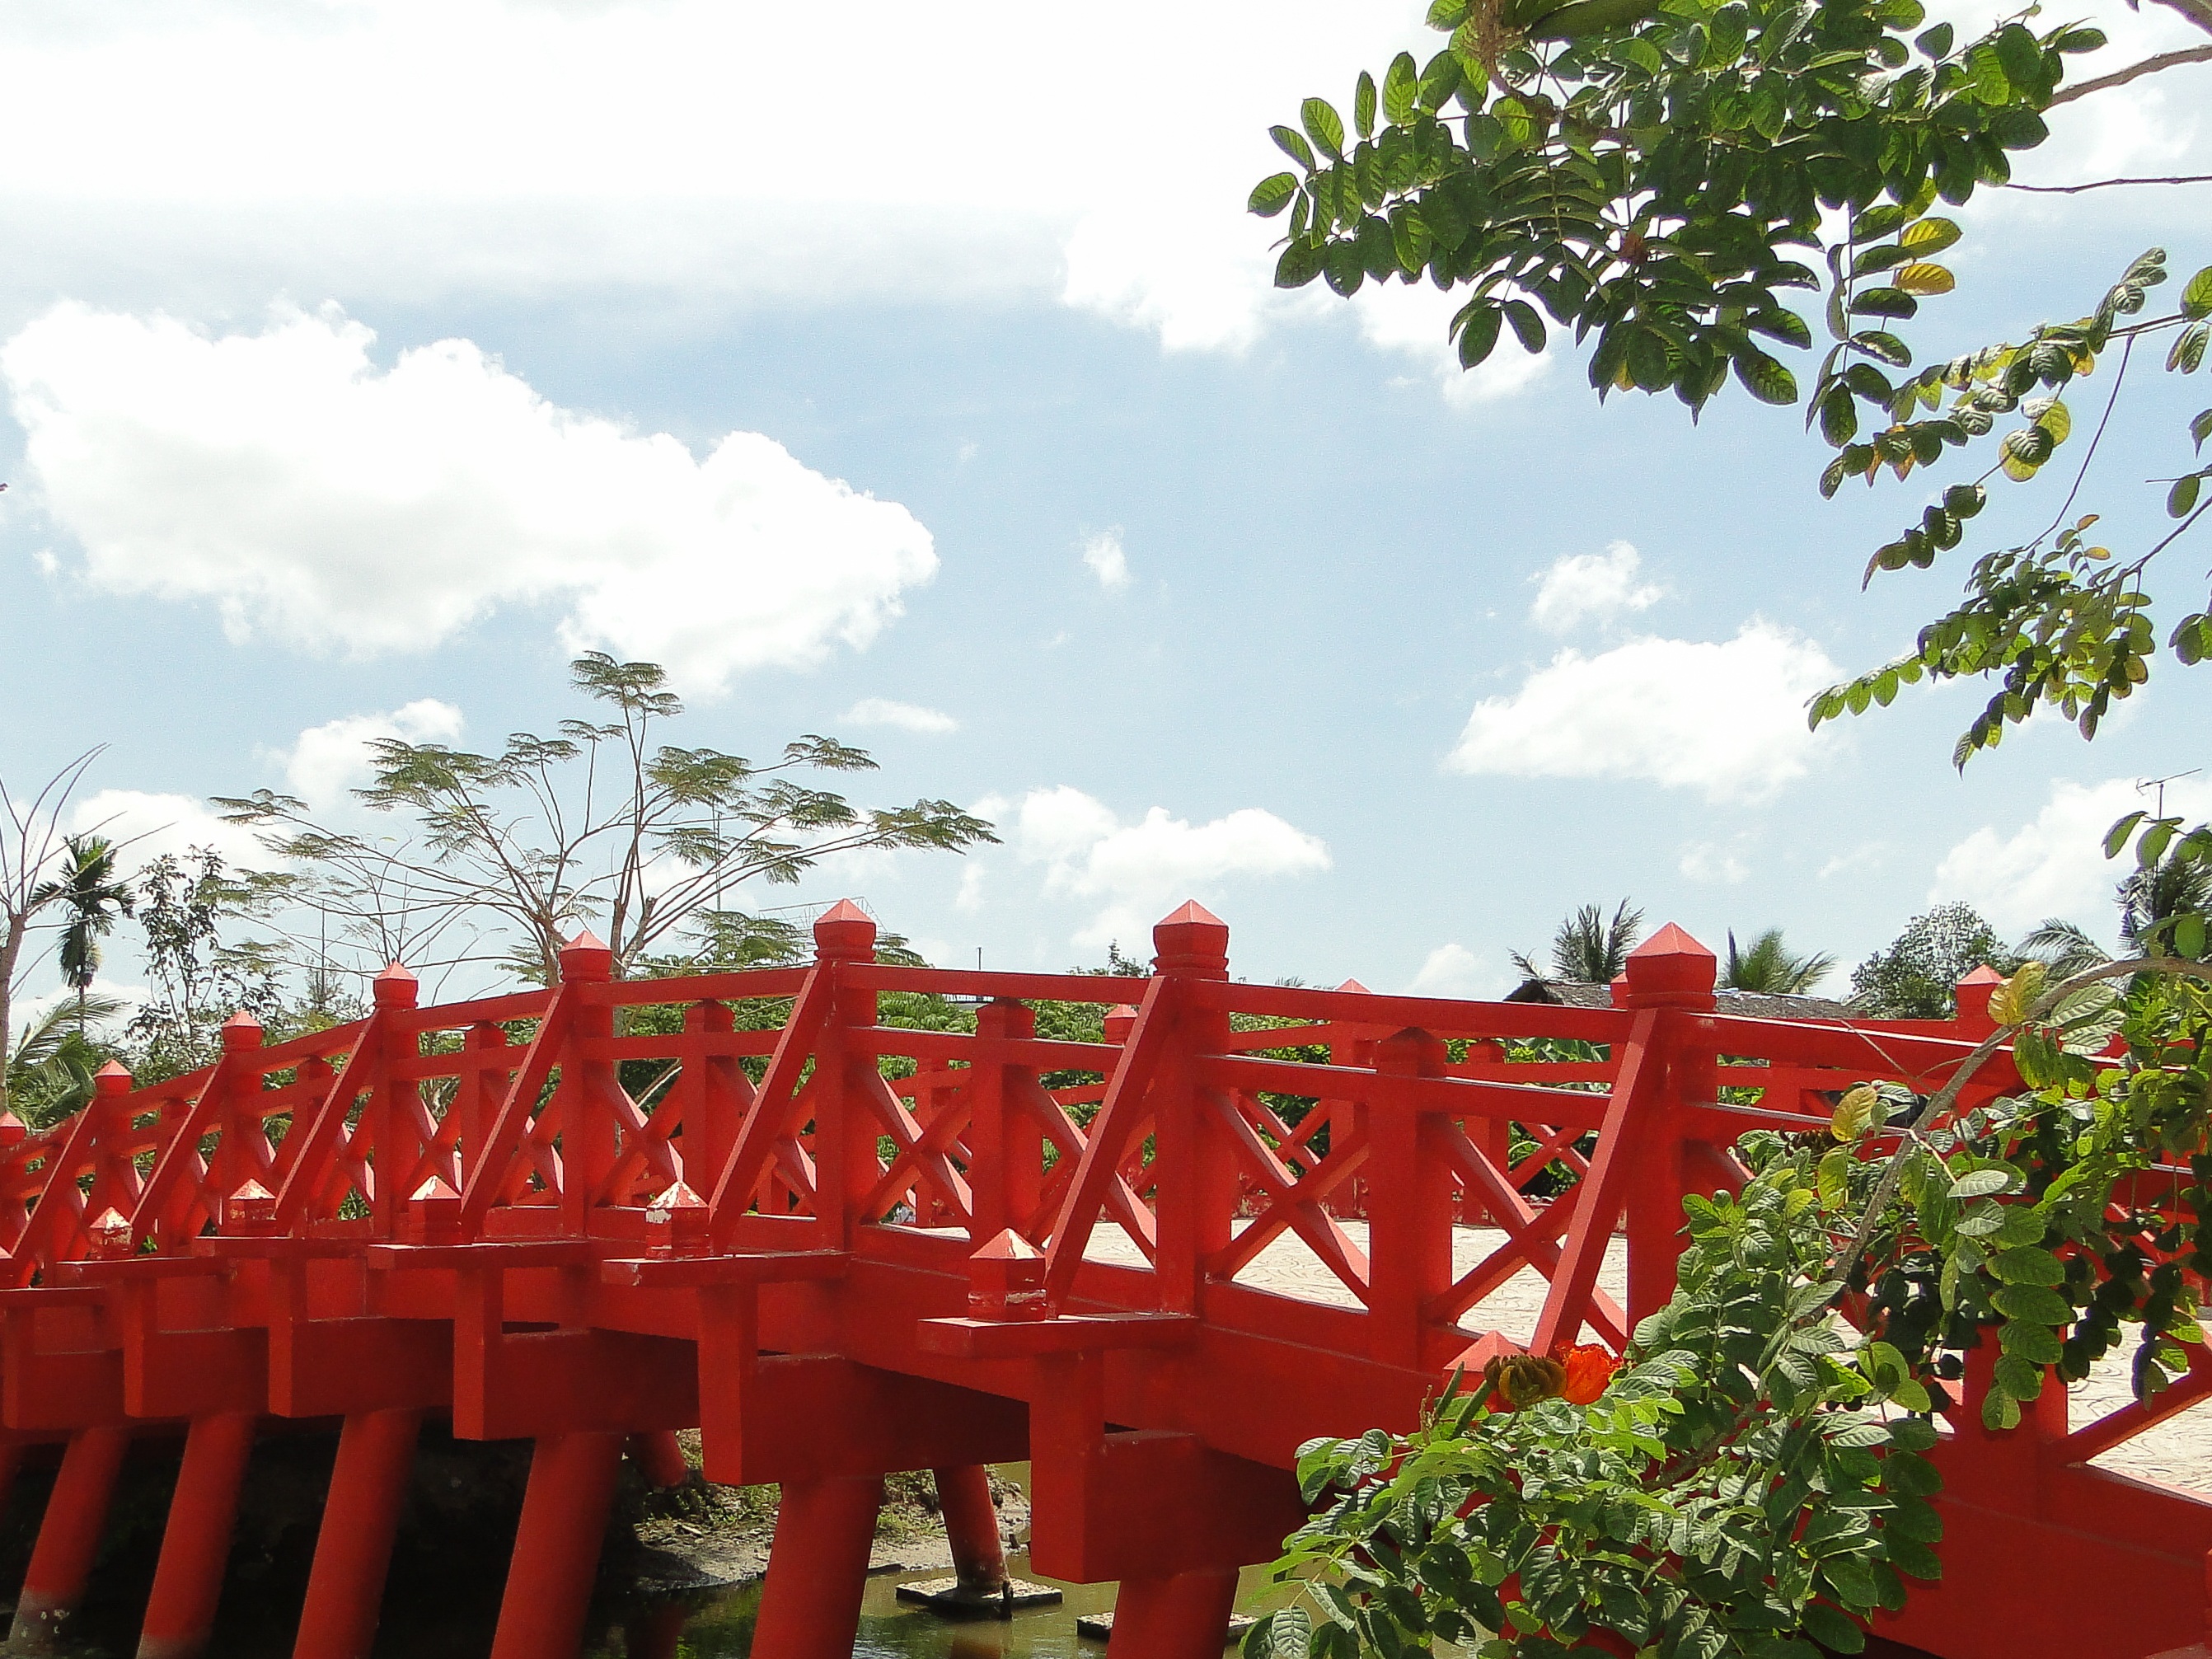
plant, wood, bridge, flower, amusement park, park, resort, playground, vietnam